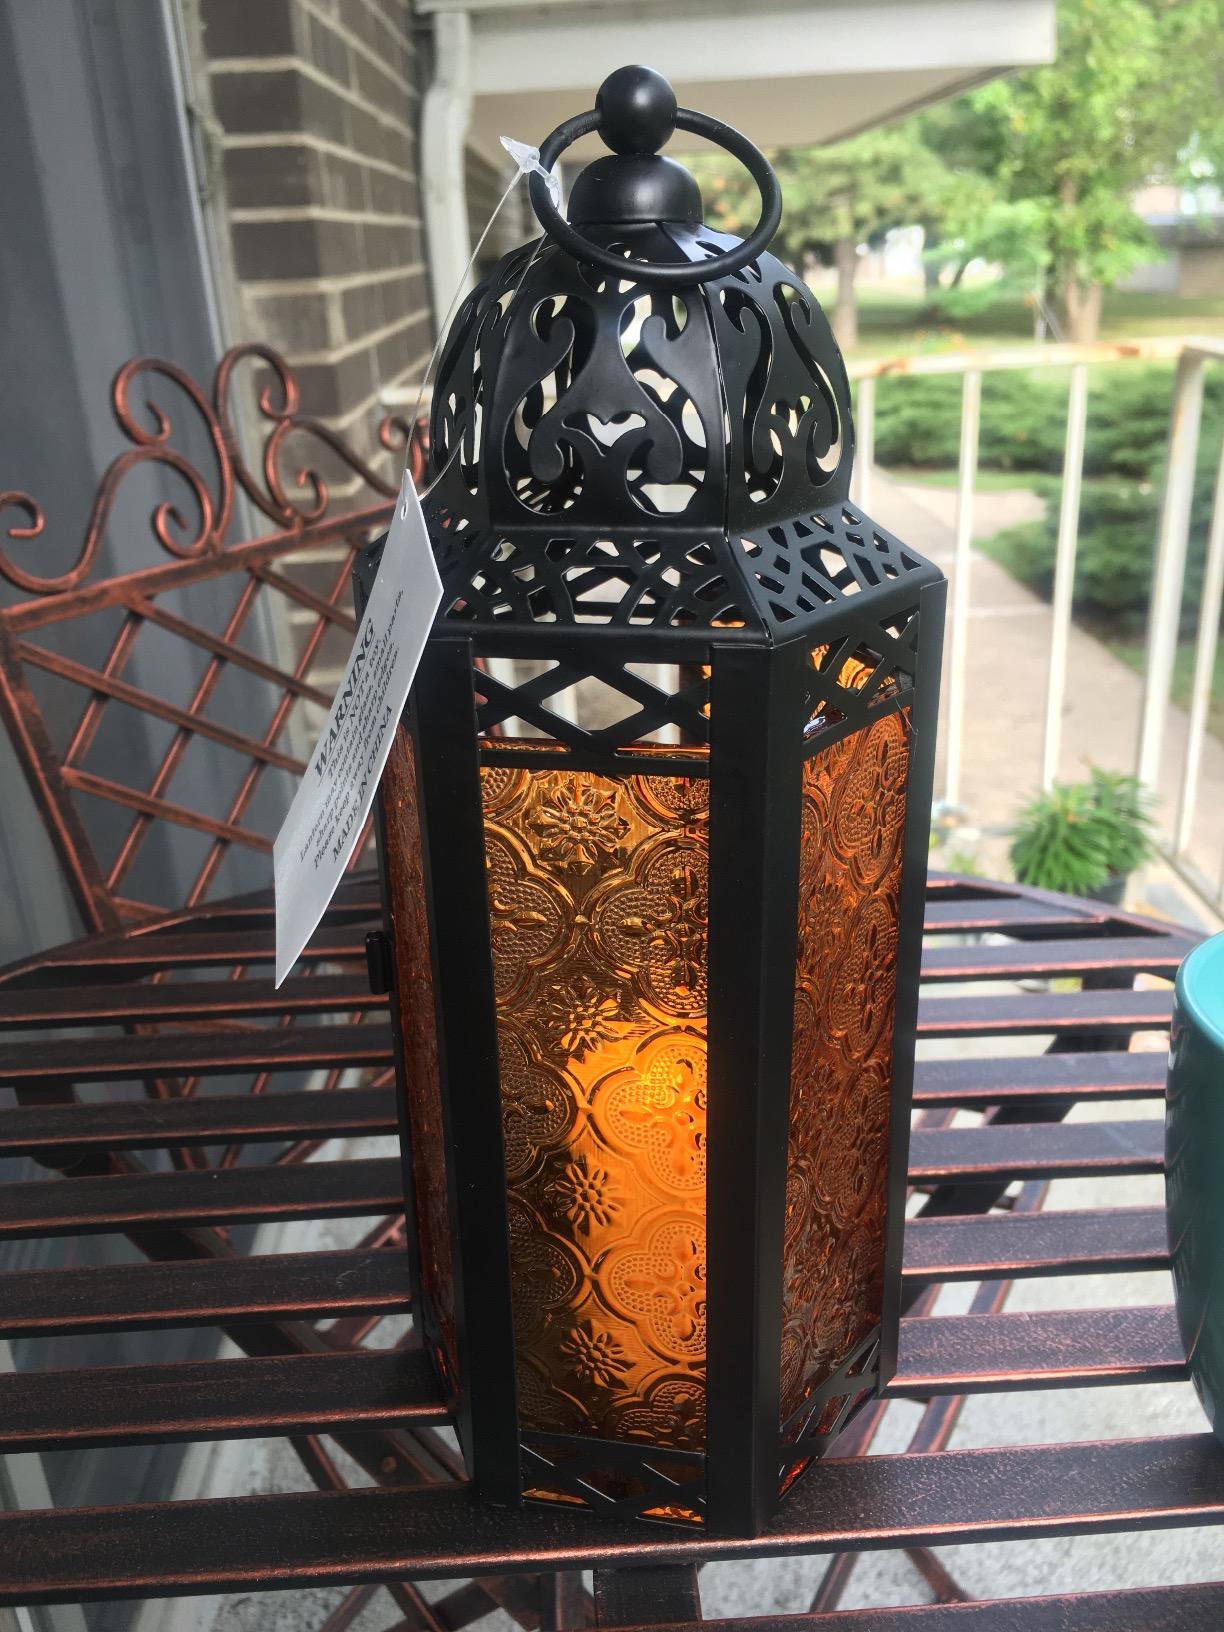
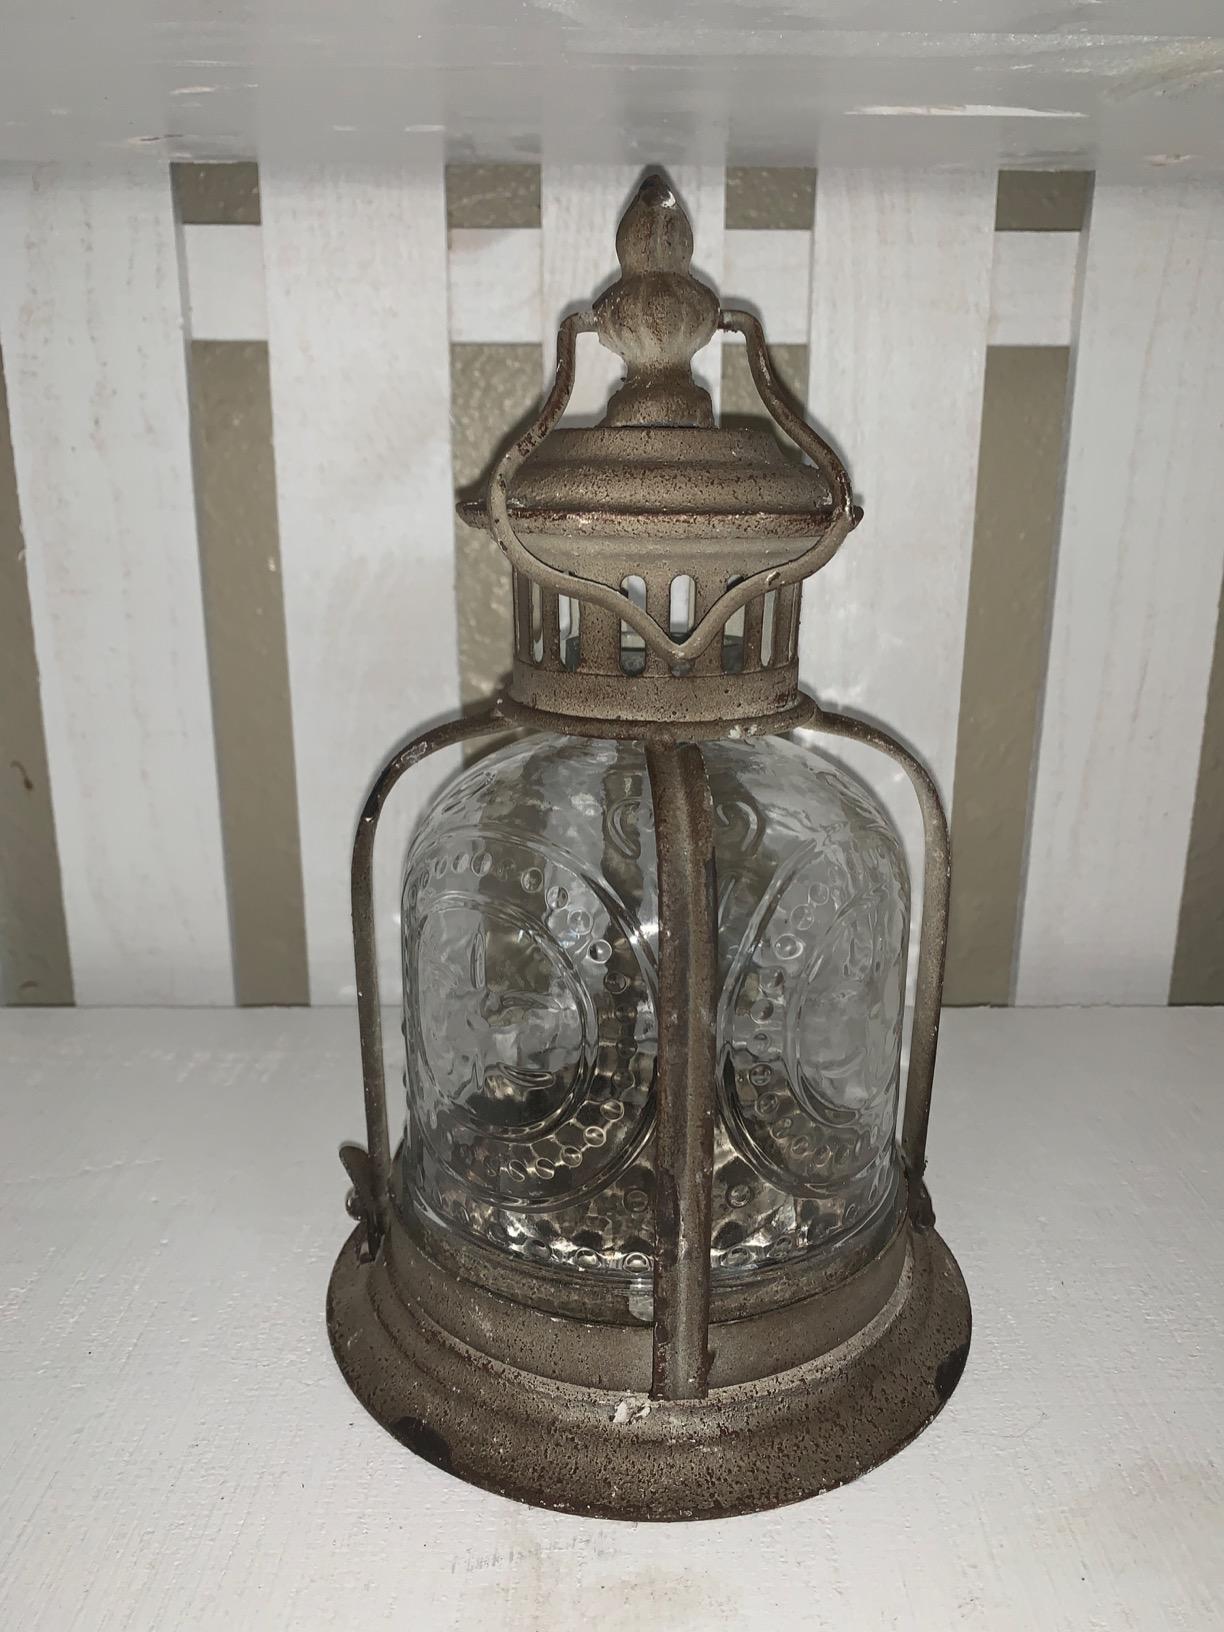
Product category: lantern
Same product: no